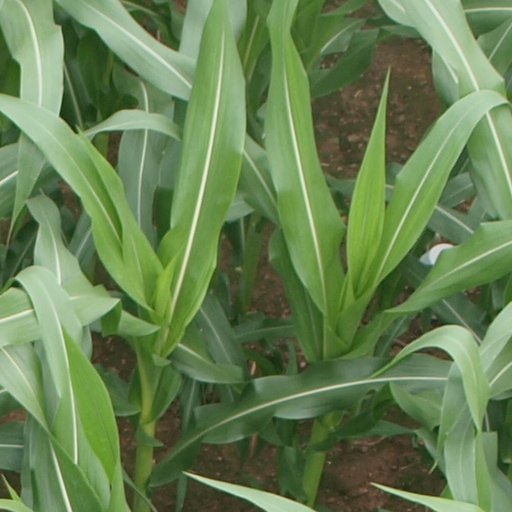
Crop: maize; corn